Holloway Road

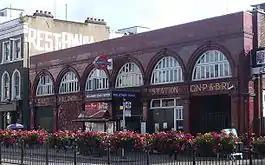
Holloway Road tube station

Holloway Road contains two significant London churches. St Mary Magdalene is situated in St Mary Magdalene Gardens near the southern end of the road. Built by William Wickings in 1814, it is one of the best preserved early 19th century churches in London. Charles Barry Jr.'s St John's Church is a leading example of Gothic Revival architecture and dominates the northern end of the road.